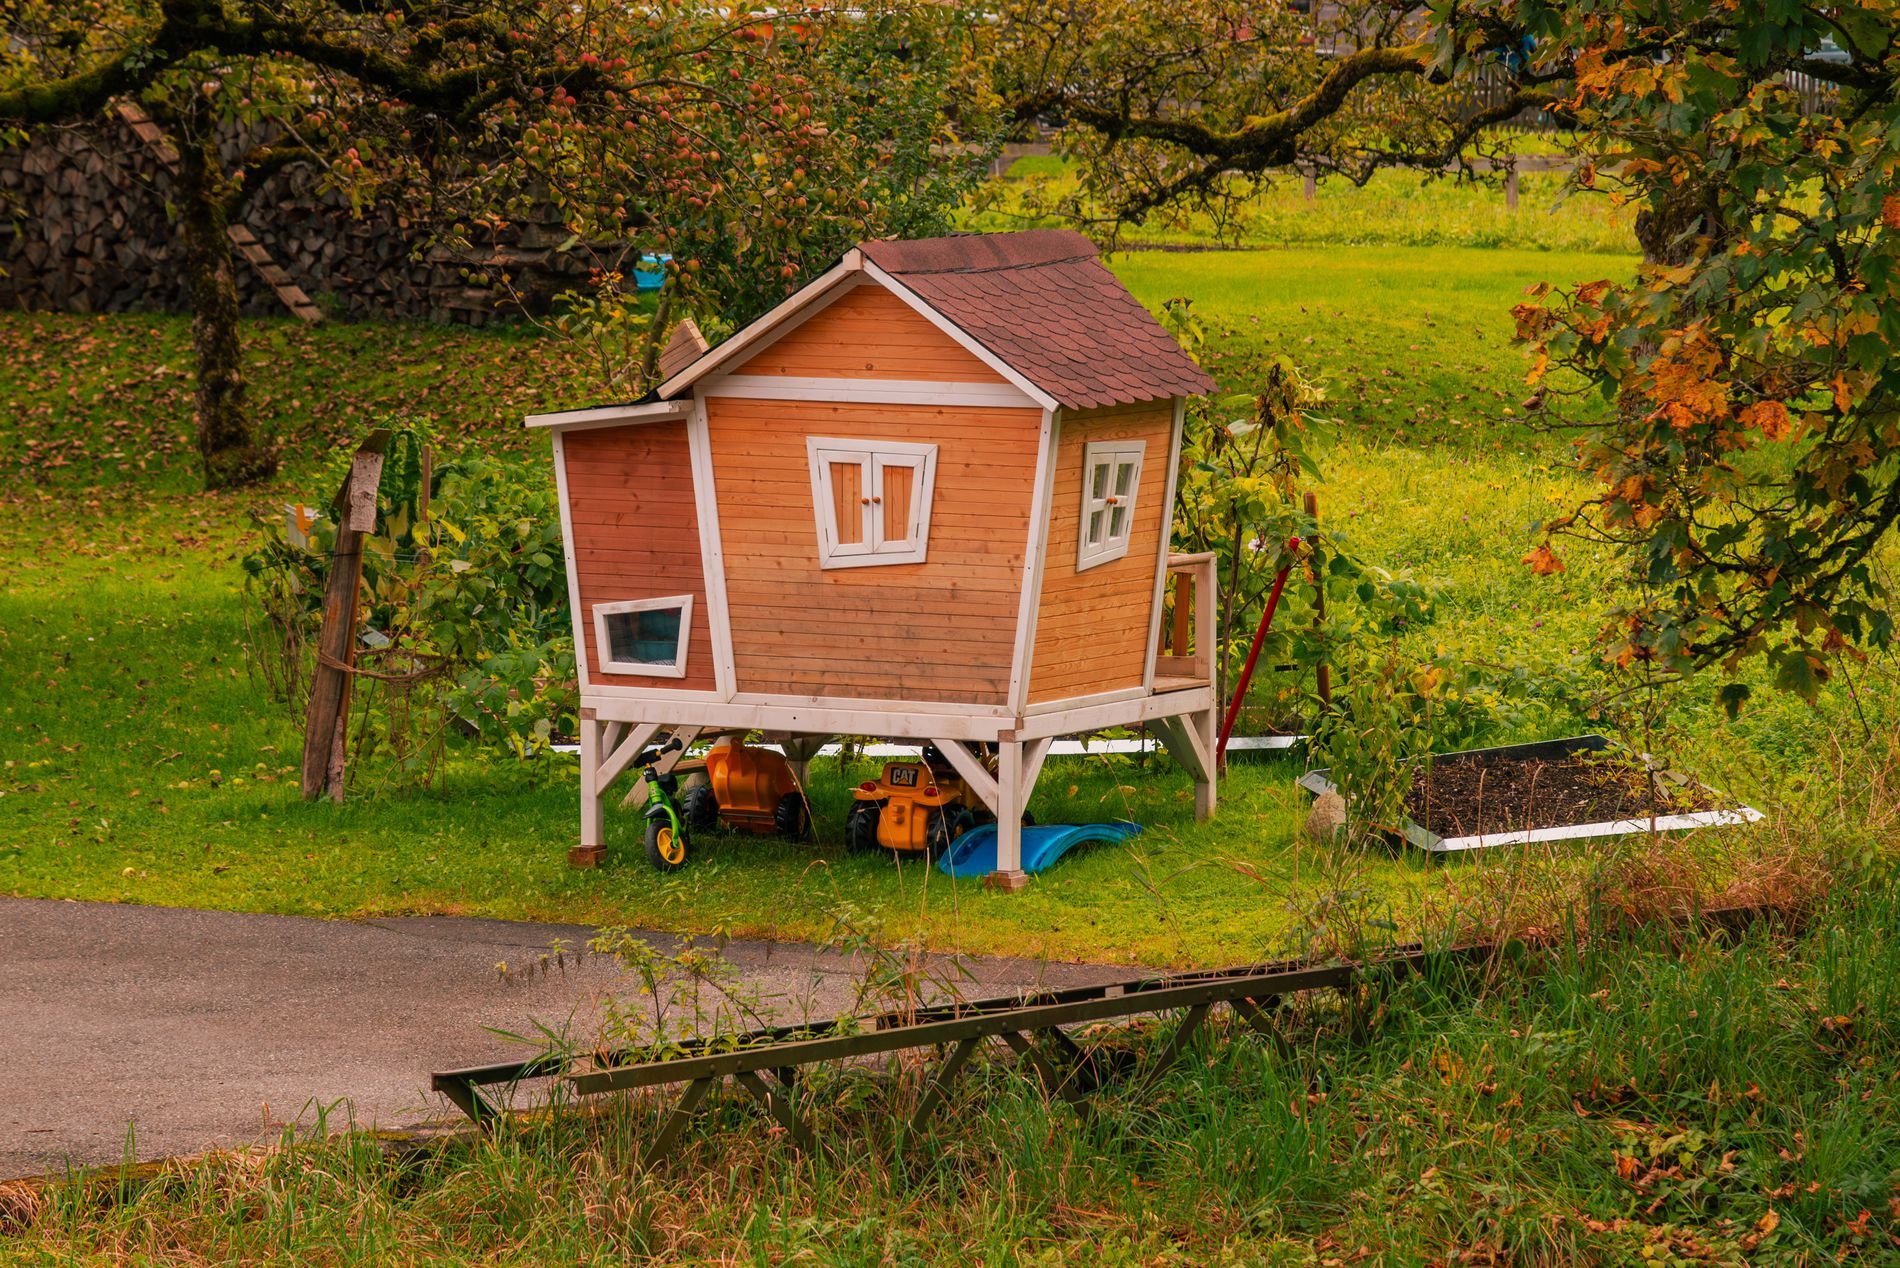
Whimsical House
A charming wooden playhouse with a tilted design stands on stilts in a lush green garden, surrounded by trees and children's toys
The camera is a little above ground level, calling attention to the whimsical, uneven design of the house. The photo is of a charming, uneven wooden children's playhouse on stilts, and toys on the ground below. The setting is a serene rural landscape with green grass and autumn colors
Labels: Architecture, Building, Outdoors, Shelter, Countryside, Hut, Nature, Rural, Grass, Plant, Housing, House, Shack, Cabin, Device, Lawn, Lawn Mower, Tool, Tree, Scenery, Cottage, Wooden House, Window, Slide, Toys, Pathway, Wood, Garden, Plant Bed, Roof
Camera: NIKON CORPORATION NIKON Z 5
Lens: NIKKOR Z 24-120mm f/4 S
Aperture: F8
Exposure: 1/320 sec
ISO: 640
Focal length: 120.0 mm